Marie-Jean-Lucien Lacaze

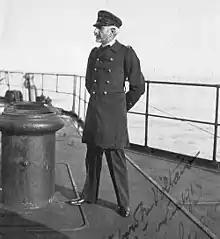
Lucien Lacaze (1915)

Marie-Jean-Lucien Lacaze (22 June 1860, Pierrefonds, Oise – 23 March 1955, Paris) was a French admiral, minister of Marine, préfet maritime and académicien.